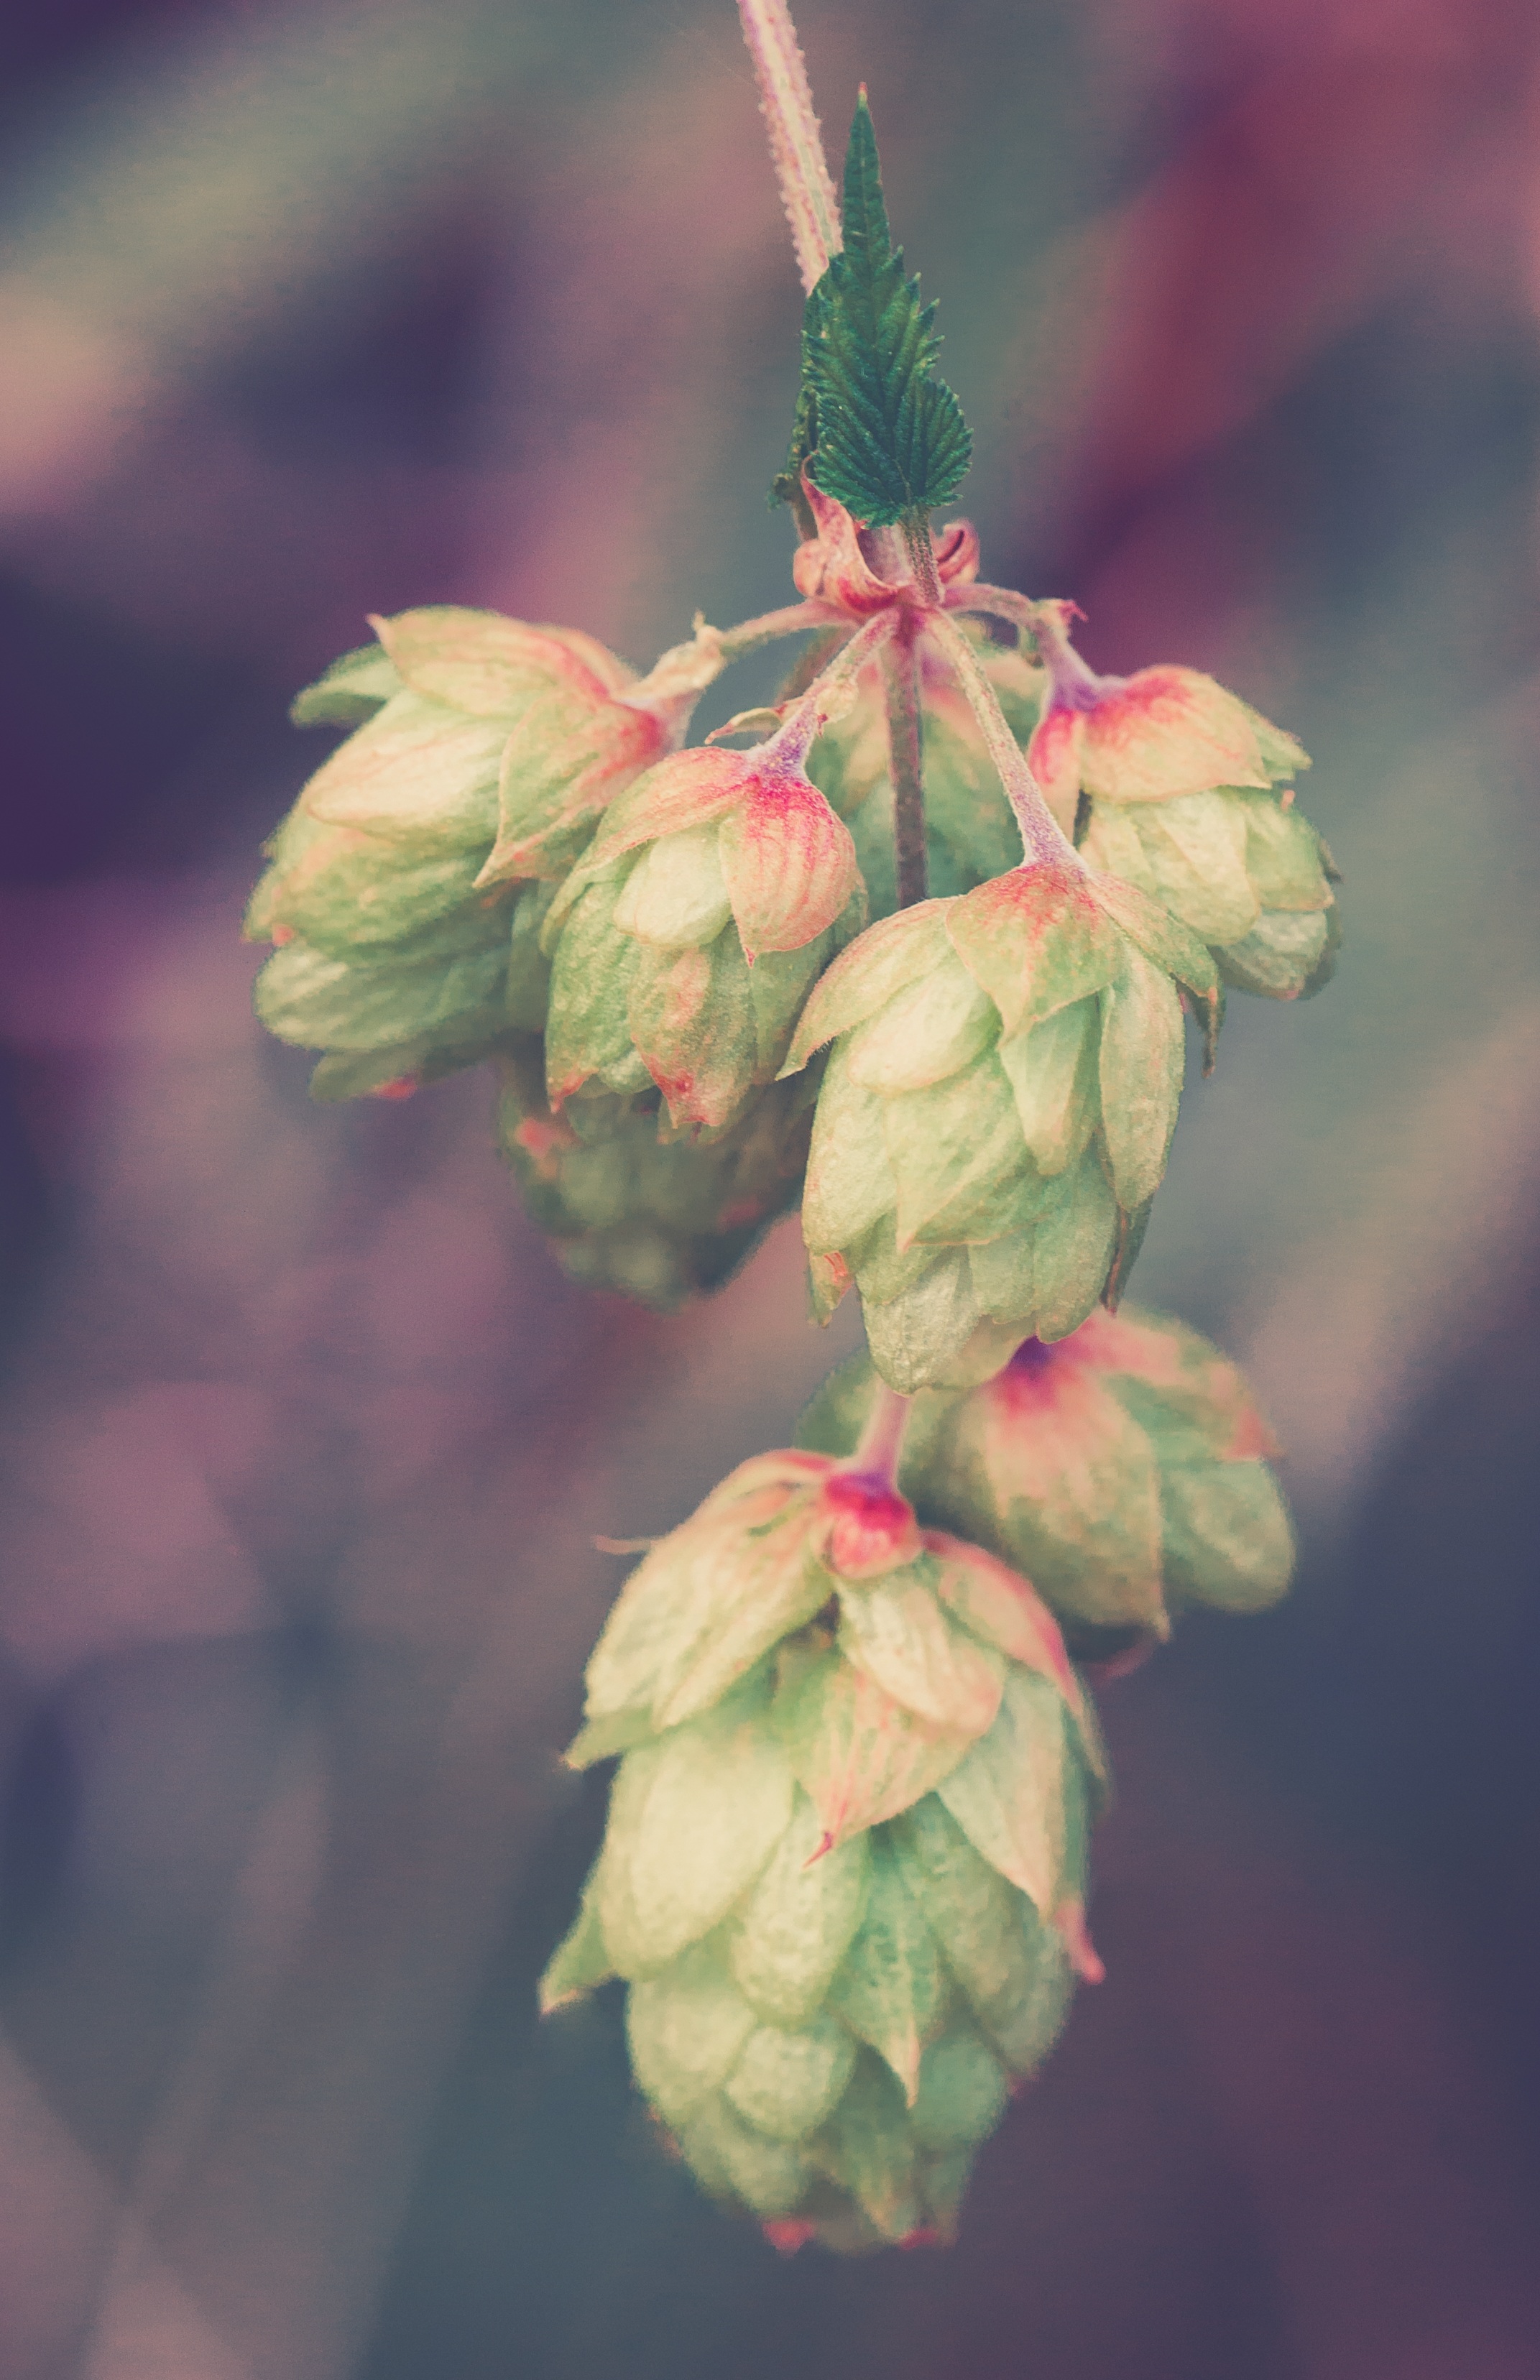
nature, branch, blossom, plant, photography, leaf, flower, petal, green, autumn, botany, pink, flora, wild flower, wildflower, close up, wild plant, bud, hops, macro photography, plant stem